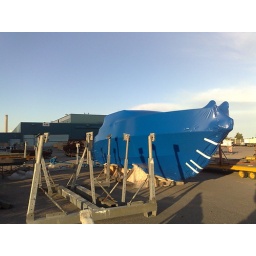
Boat all wrapped up in blue plastic